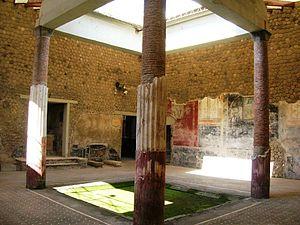
La province de Naples est une ancienne province italienne, dans la région de Campanie, dont le chef-lieu était la ville de Naples. Elle est remplacée par la ville métropolitaine de Naples le 1ᵉʳ janvier 2015.